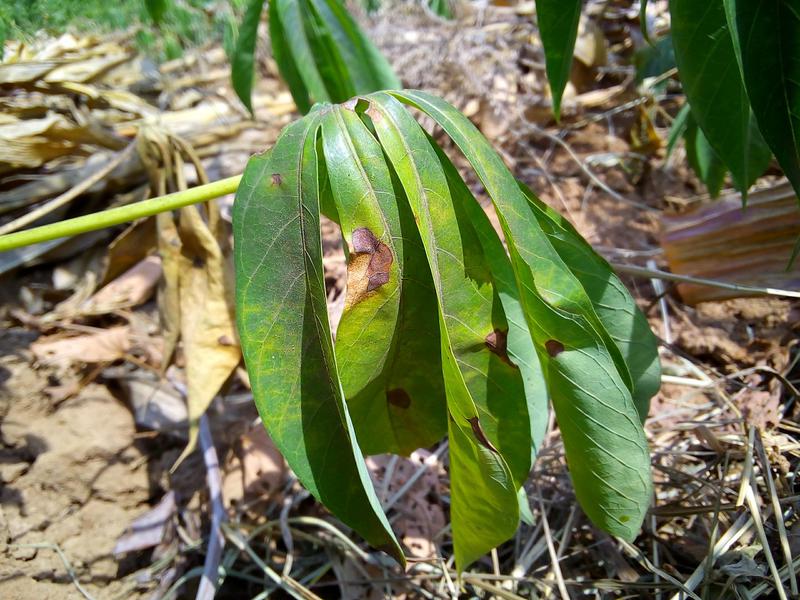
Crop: cassava
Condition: brown_streak_disease